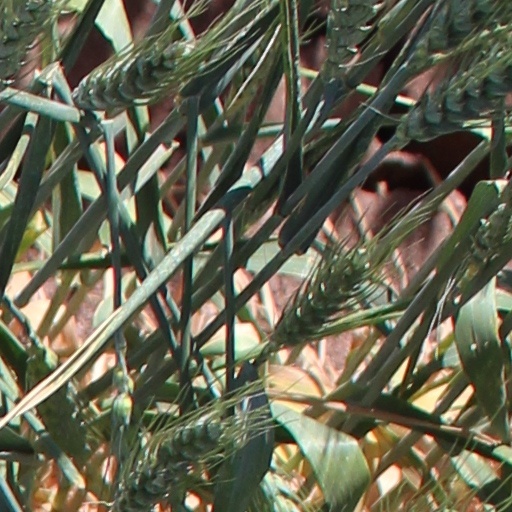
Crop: wheat